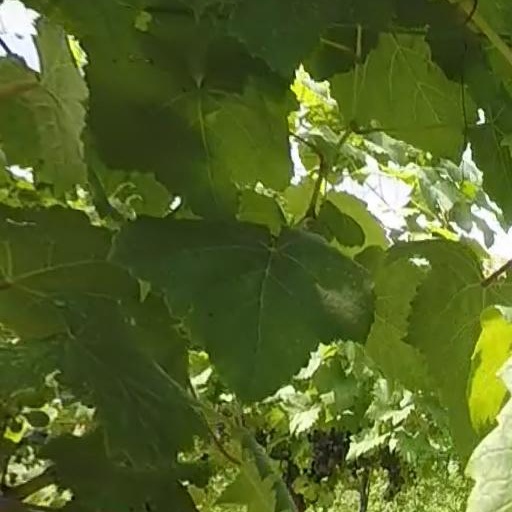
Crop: grape